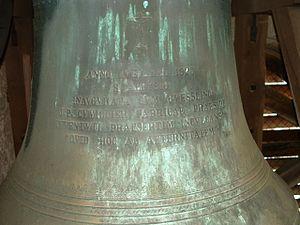
Cloche de l'église de Guessling-Hemering
L’église Saint-Gangoulf est un édifice de culte catholique dédié à Gangolf d'Avallon, saint patron de la paroisse de Guessling-Hémering en Moselle.